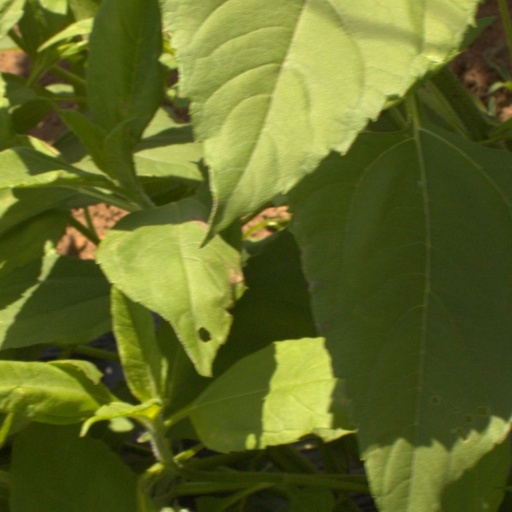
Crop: Jerusalem artichoke